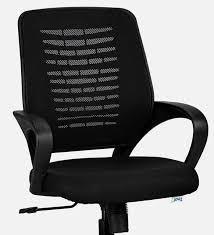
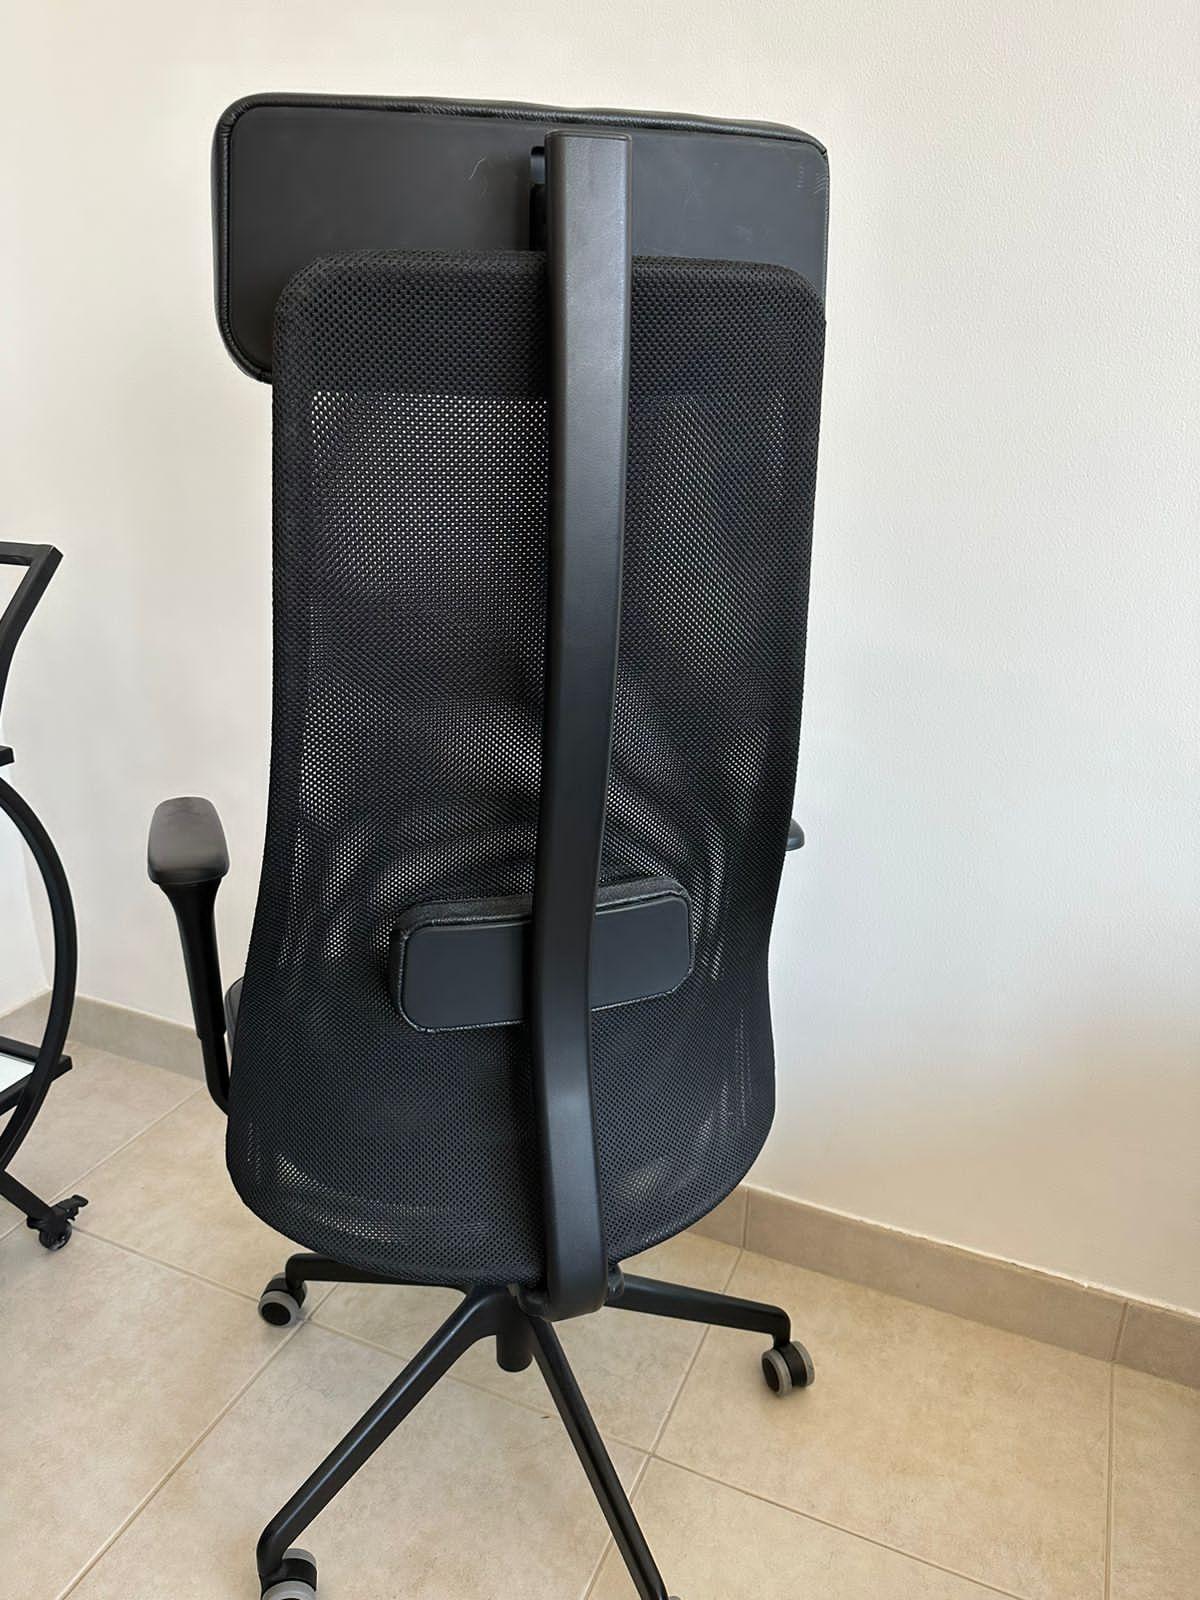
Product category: items_chair
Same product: no